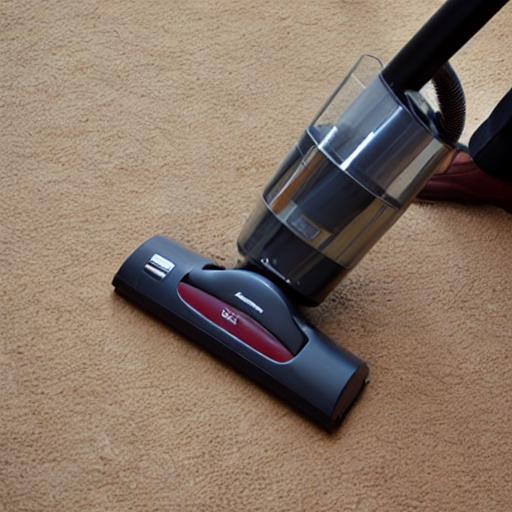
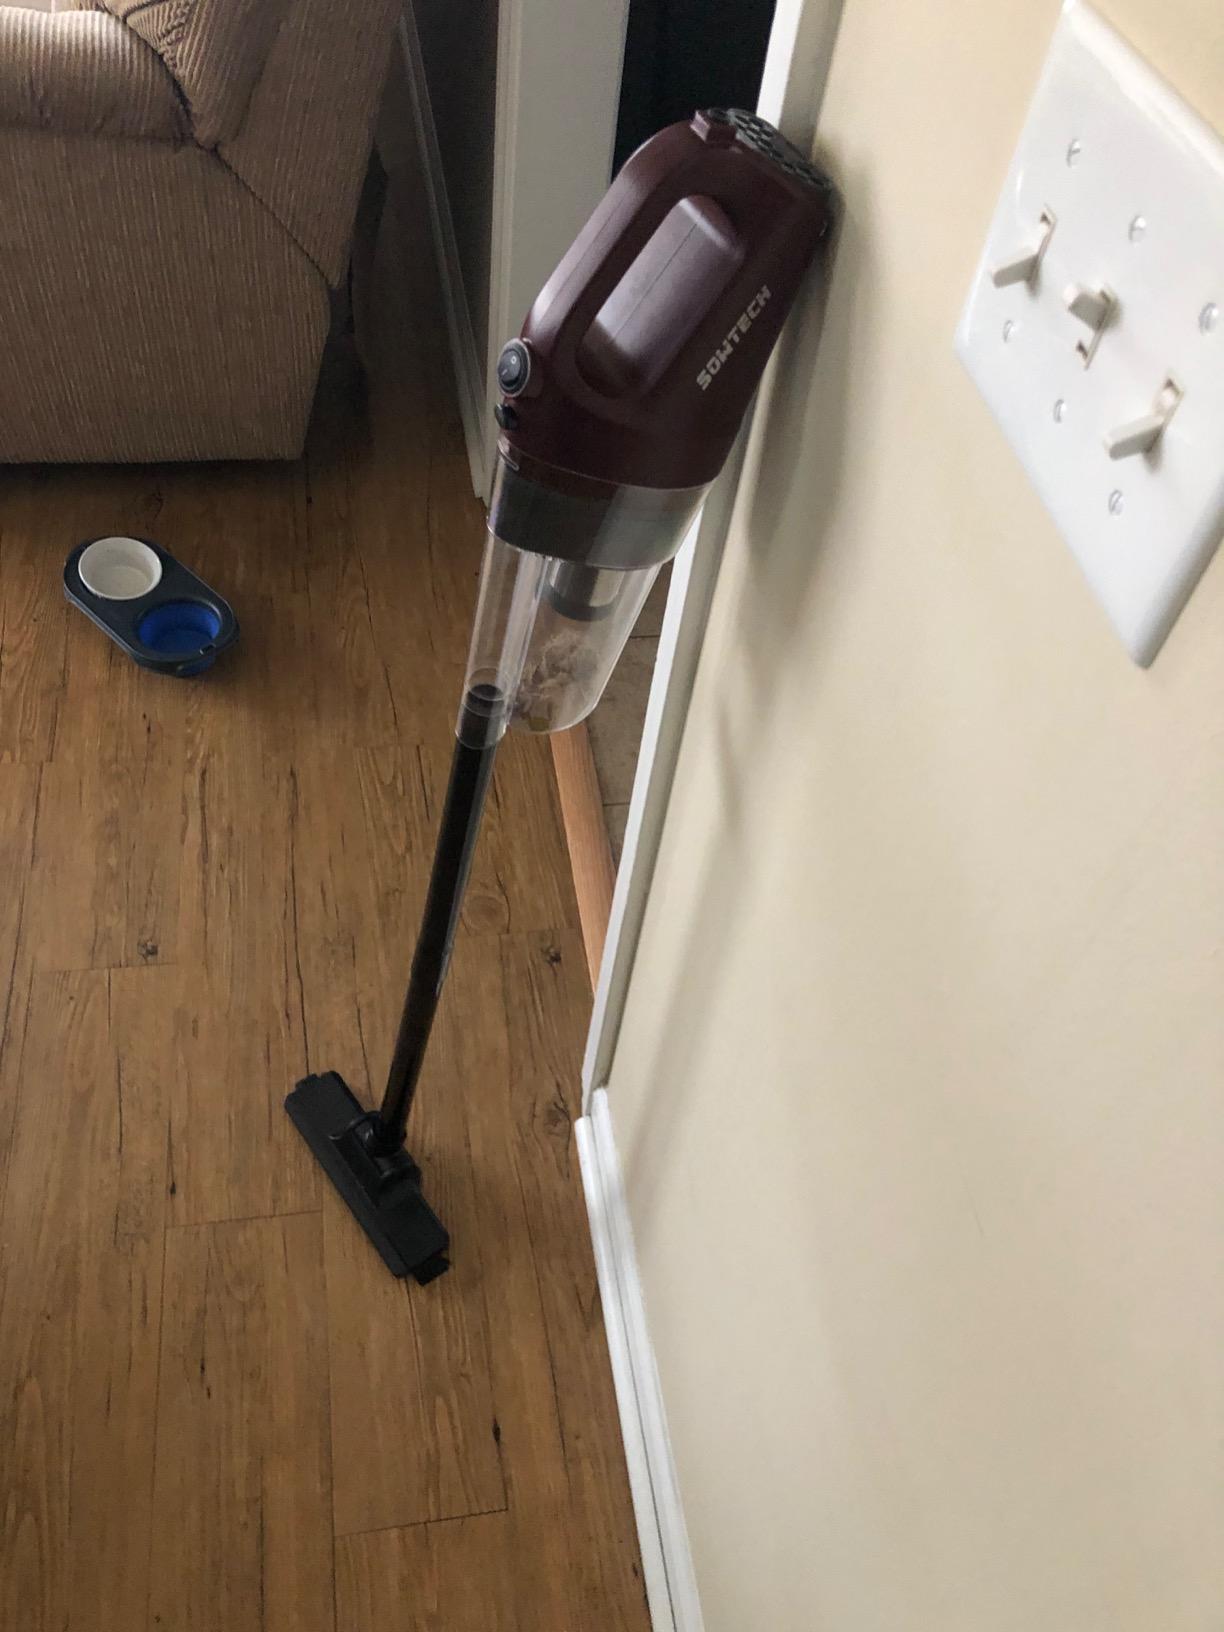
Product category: items_vacuum
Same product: no